Black Star sapphire

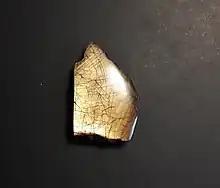
If the face is cut flat it looks golden

Black star sapphire is found in Thailand, Cambodia, Tanzania, Australia, Sri Lanka, Sierra Leone, Laos and many other countries, although supply is growing continuously exhausted, and mine yields have decreased. The mines on the Thai/Cambodia border were reported to be almost exhausted of clear high-value gems by the late 1990s. Around this time, more of the less-valuable opaque black star sapphire was polished into round cabochons. Black star needles are perpendicular (cited above) meaning that the sides are dark. The flat face is a bright gold but loses it as soon as a dome is cut.